Primorsky Group of Forces

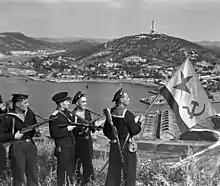

The Primorsky Group of Forces was a front of the Red Army during World War II in the Far East. It was split off from the Far Eastern Front in March 1945 and renamed the 1st Far Eastern Front on 5 August 1945.